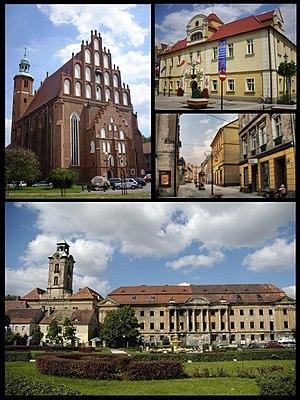
Żary [ˈʐarɨ] est une ville historique de l'ouest de la Pologne, située dans la voïvodie de Lubusz, le chef-lieu du powiat de Żary. La plus grande ville de la partie polonaise de la Lusace, Żary est l'un des plus grands centres économiques et culturels au sud de la voïvodie et mérite amplement de porter le nom de la capitale de Lusace polonaise.